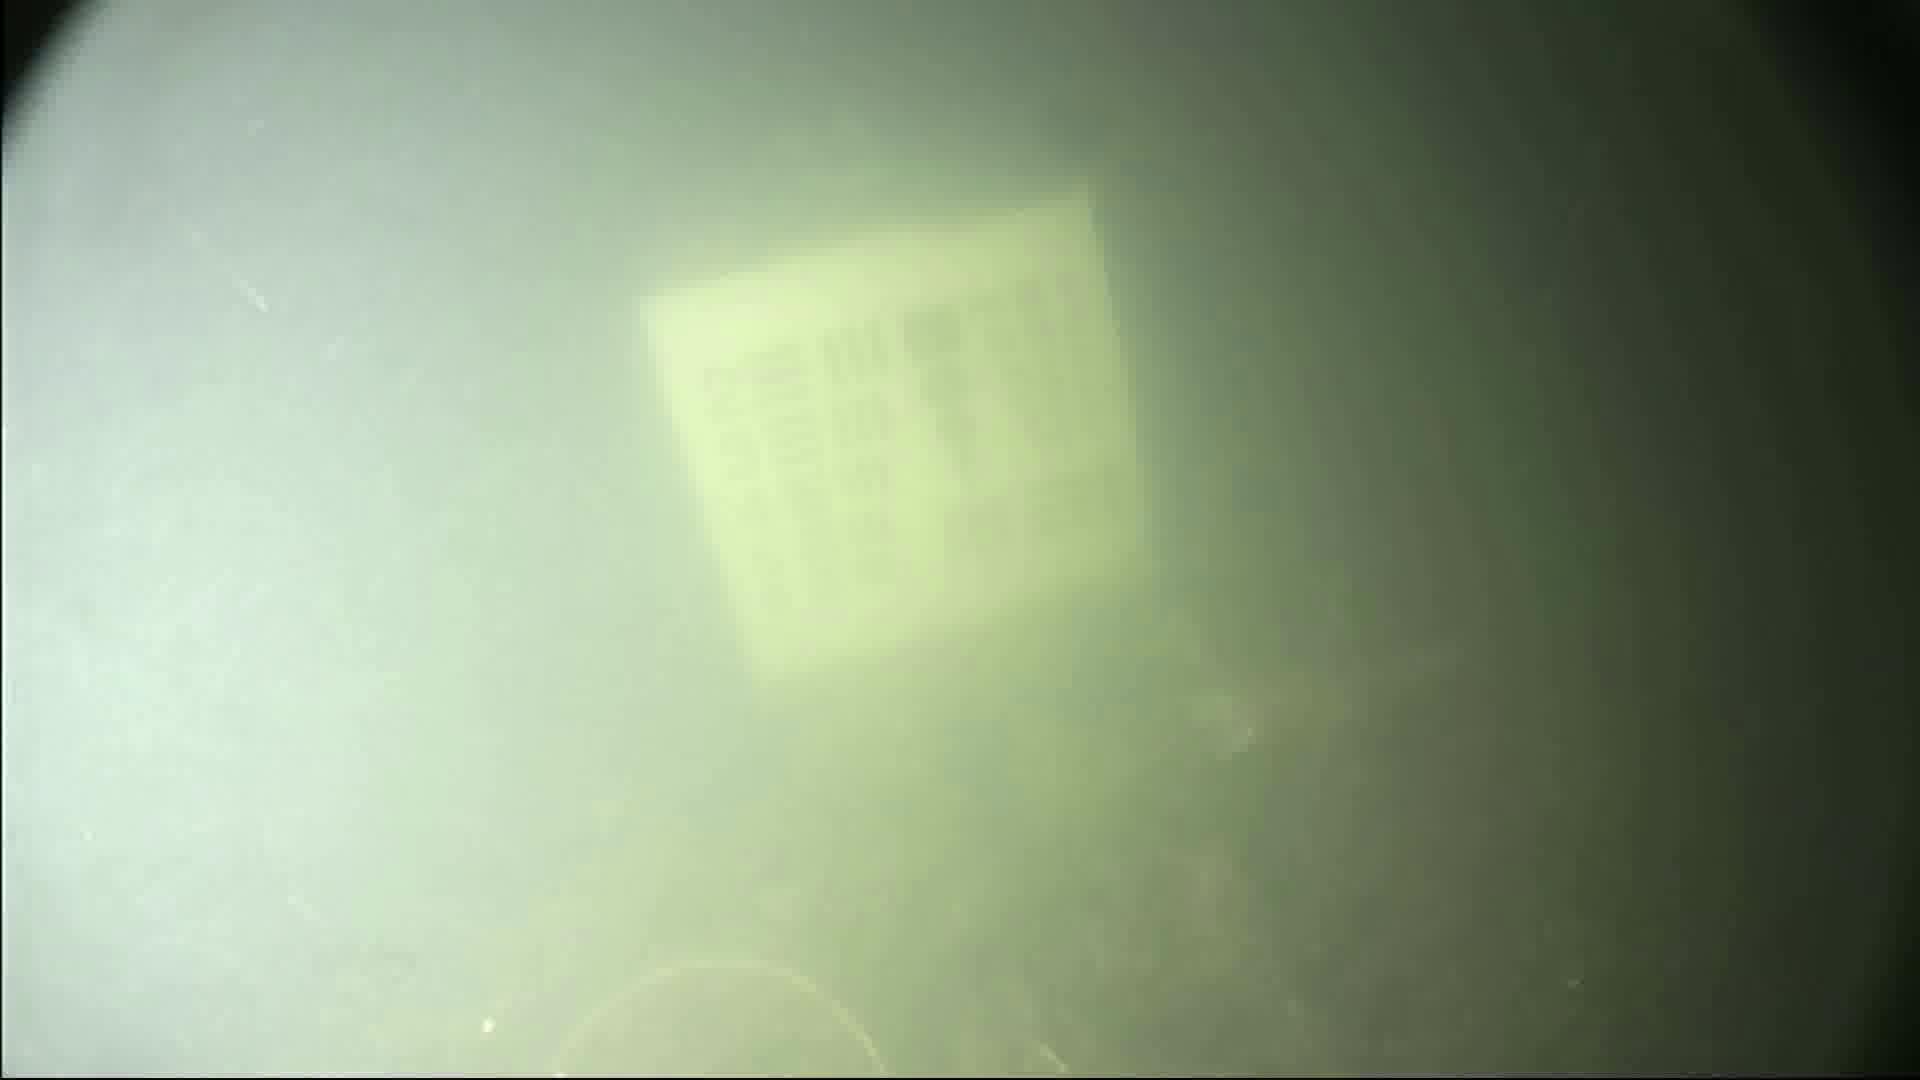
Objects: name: small_fish